Umbriel

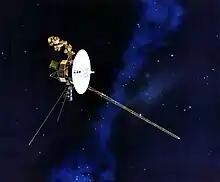
The "Voyager 2" spacecraft

Umbriel is thought to have formed from an accretion disc or subnebula; a disc of gas and dust that either existed around Uranus for some time after its formation or was created by the giant impact that most likely gave Uranus its large obliquity. The precise composition of the subnebula is not known, but the higher density of Uranian moons compared to the moons of Saturn indicates that it may have been relatively water-poor. Significant amounts of nitrogen and carbon may have been present in the form of carbon monoxide (CO) and molecular nitrogen (N) instead of ammonia and methane. The moons that formed in such a subnebula would contain less water ice (with CO and N trapped as clathrate) and more rock, explaining the higher density.